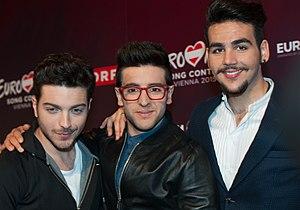
Il Volo est un trio de deux ténors et un baryton de « pop-opéra » italiens, composé de Piero Barone, Ignazio Boschetto et Gianluca Ginoble.
La chanson italienne désigne un ensemble de genres de compositions musicales en Italie dont la plus ancienne chanson dont on trouve des traces est Donna lombarda, une composition que l'historien Costantino Nigra a datée du Vᵉ siècle. Depuis, on retrouve tout au long de l'histoire des danses et des compositions qui sont à l'origine des chansons populaires.